Miss America

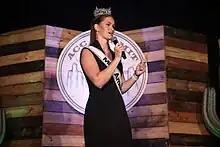
Miss America 2023, Grace Stanke (the last Miss America winner of the 2.0 era).

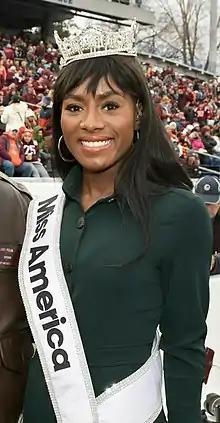
Miss America 2019, Nia Franklin

In late December 2017, "HuffPost" published an article exposing derogatory emails sent and received by CEO Sam Haskell, board members Tammy Haddad and Lynn Weidner, and lead writer Lewis Friedman. The emails, sent between 2014 and 2017, featured instances of expletive name-calling and unprofessional comments. The comments were often sexual or violent in nature and targeted former Miss America winners, notably Mallory Hagan and Katherine Shindle, both of whom joined 47 other former Miss Americas (including all Miss Americas from 1988 to 2017) in signing a joint open letter calling for the firing or resignation of all involved. On December 22, the Miss America Organization (MAO) released statements to "USA Today", saying that it was made aware of concerns several months prior. They stated that the organization does not "condone the use of inappropriate language" and reported that its investigation had determined that Haskell was under "unreasonable distress resulting from intense attacks on his family from disgruntled stakeholders". The organization also reported that its relationship with Friedman had been terminated. Haskell explained that attacks on his character impaired his judgment when responding to the emails. Miss America's board of directors also suspended Haskell, who released a statement labeling the HuffPost article "unkind and untrue". Hagan and Shindle criticized the decision to suspend Haskell, rather than fire him, as inadequate. The following day, the President of Miss America, Josh Randle; executive chairwoman Lynn Weidner; and Haskell all resigned. The scandal prompted the pageant's producer, Dick Clark Productions, to cut ties, and the Casino Reinvestment Development Authority (CRDA) announced that it was reconsidering its contract with Miss America, with its executive director Chris Howard describing the scandal as "troubling", and both Frank Gilliam, incoming mayor of Atlantic City, and State Senator Colin Bell called for CRDA to end its relationship with Miss America. On December 24, Haddad also resigned.